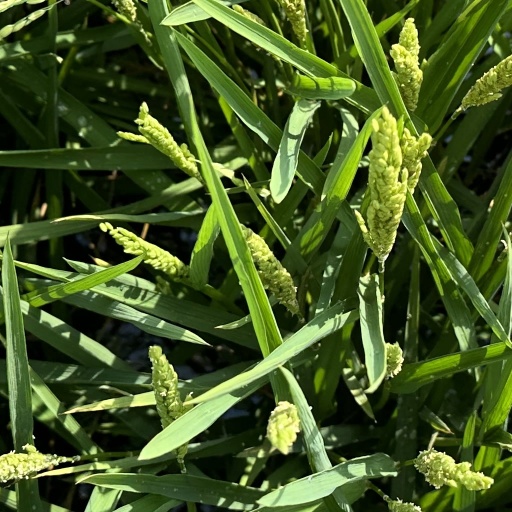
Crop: rice